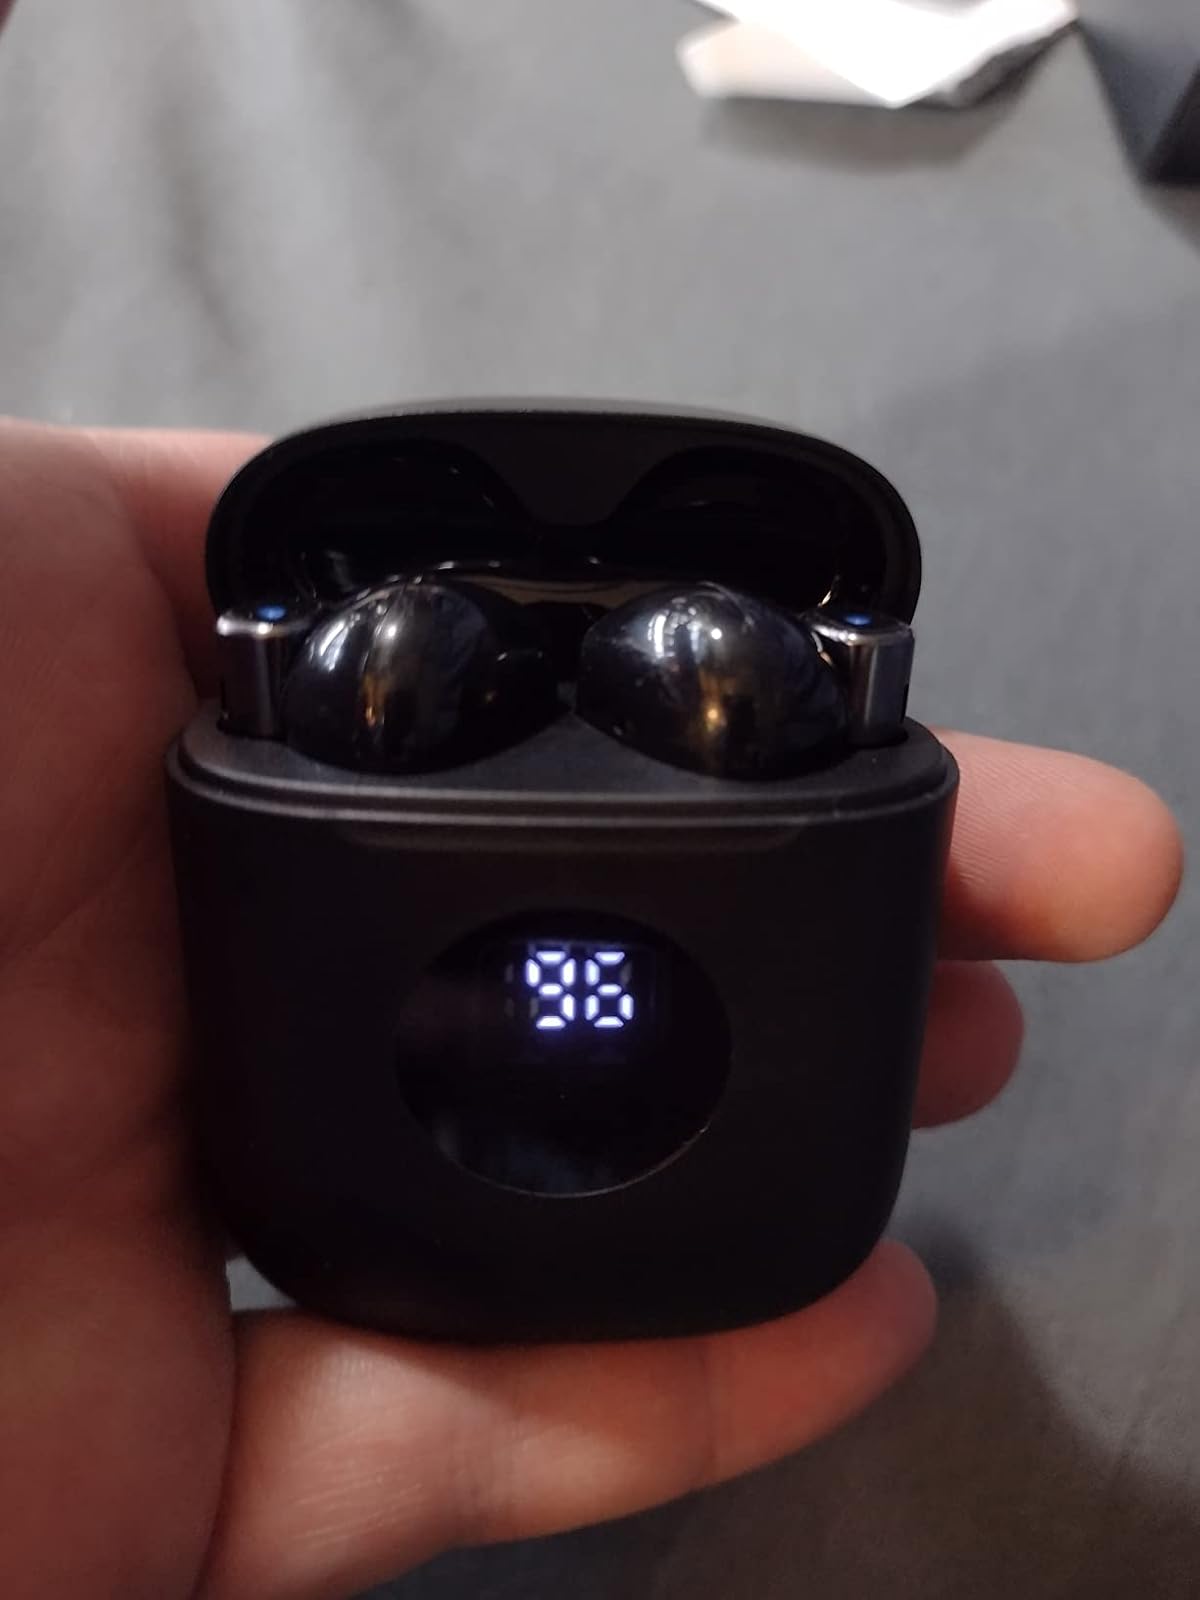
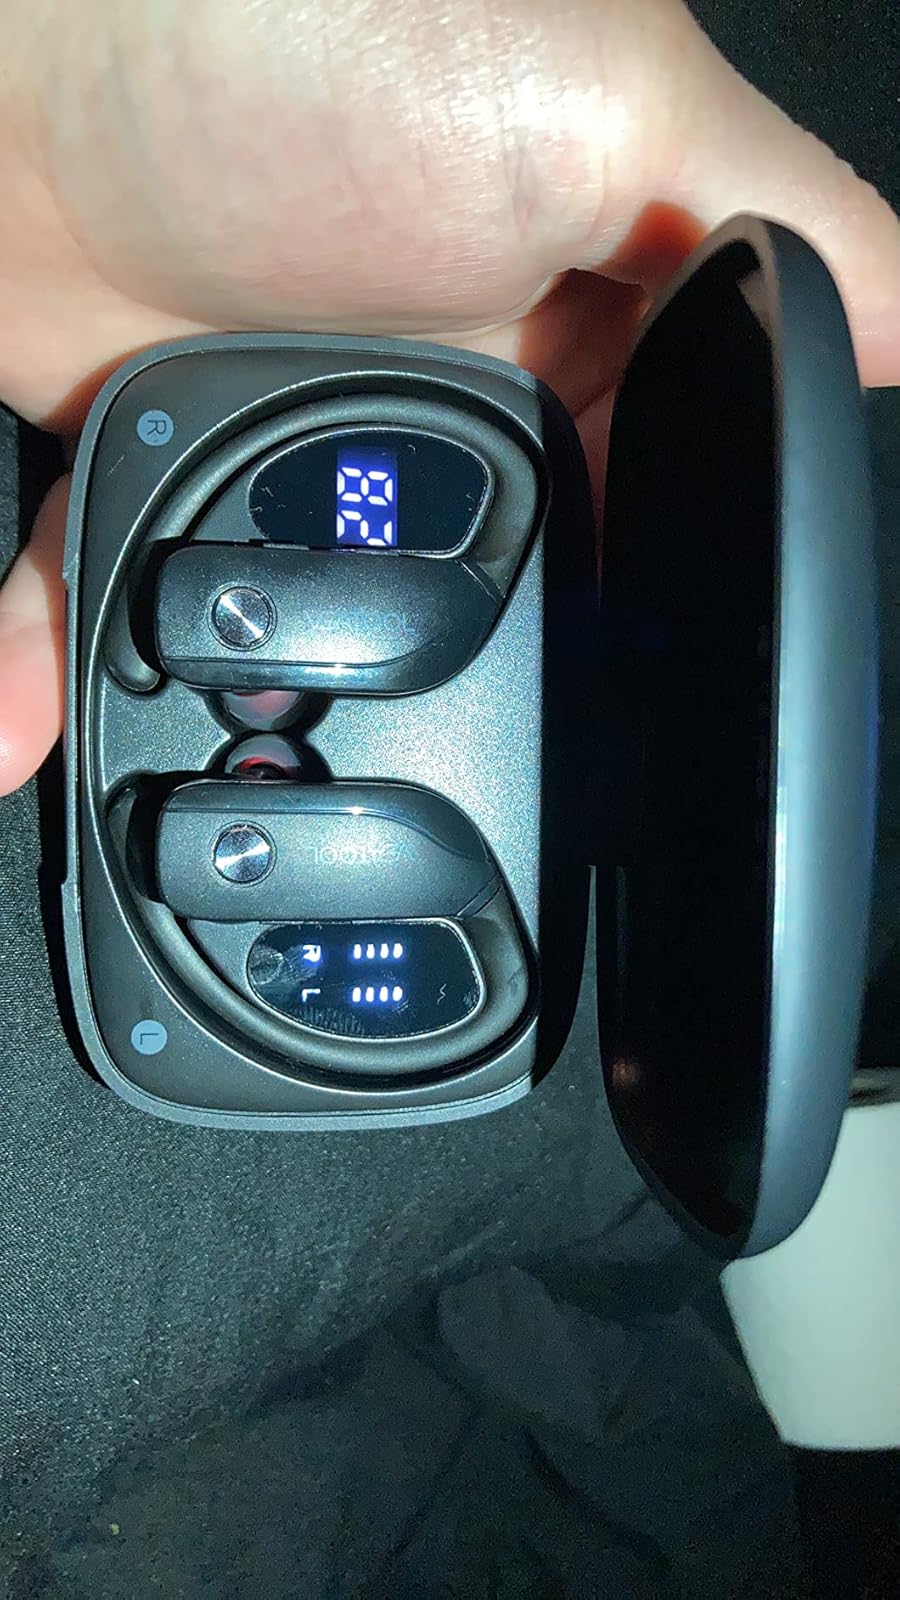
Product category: earbuds
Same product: no